United Kingdom labour law

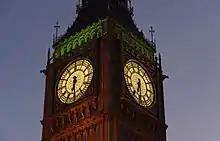
The UK has no explicit statute for minimum hours, although zero hours contracts have been used increasingly since the 2008 financial crisis. Since "Autoclenz Ltd v Belcher" [2011] UKSC 41, zero hours clauses have been held to be ineffective, so that workers are legally entitled to a reasonable amount of work according to their usual patterns.

To bring the UK back into compliance with international law, the National Minimum Wage Act 1998 was introduced. Every worker" who personally performs work, but not for a client or customer, However, it was held that a pupil barrister did not count as a worker. The minimum wage rate is revised annually after guidance from the Low Pay Commission, but since 2010 has been cut for under-25-year-olds and young people doing apprenticeships. The National Minimum Wage Regulations 2015 state that for people who are not paid by the hour, total pay is divided by the hours actually worked over an average "pay reference period" of one month. Workers who are "on call" have to be paid when they are on call. But if a worker is given sleeping facilities and is not awake, the minimum wage need not be paid. However, an employer may agree with a worker what the hours worked actually are, if hours are ordinarily unmeasured. In "Walton v Independent Living Organisation Ltd" a worker who cared for a young epileptic lady had to be on call 24 hours a day, 3 days a week, but could do her own activities, such as going shopping, making meals and cleaning. Her company made an agreement with her that her tasks took 6 hours and 50 minutes a day, which resulted in her £31.40 allowance meeting the minimum wage. Deductions up to £6 per day can be made for accommodation the employer provides, though extra bills, such as for electricity, should not ordinarily be charged. The minimum wage can be enforced individually through an Employment Rights Act 1996 section 13 claim for a shortfall of wages in a Tribunal. A worker may not be subjected to any detriment for requesting records or complaining about it. However, because many workers will not be informed about how to do this, or have the resources, a primary enforcement mechanism is through inspections and compliance notices issued by Her Majesty's Revenue and Customs (HMRC). A remedy of up to 80 times the minimum wage is available to the worker and HMRC can enforce a penalty of twice the minimum wage per worker per day.